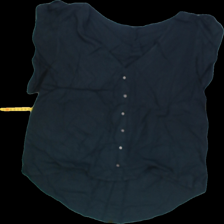
View: front
Type: Blouse
Category: Ladies
Brand: Not Applicable
Colors: Black
Material: 100%viscose
Trend: No trend
Stains: No
Price range: <50
Recommended usage: Export